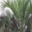
Label: palm_tree